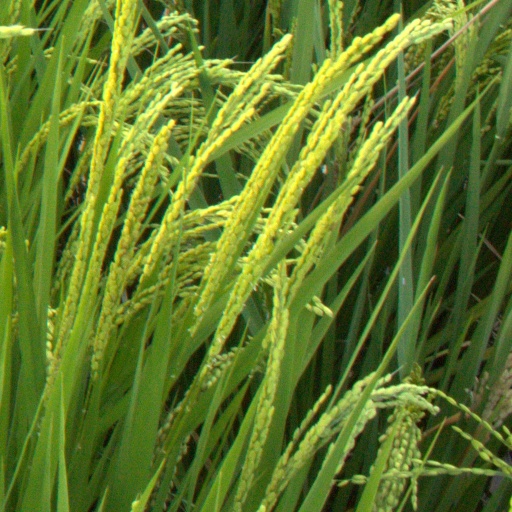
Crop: rice